Edgbaston Cricket Ground

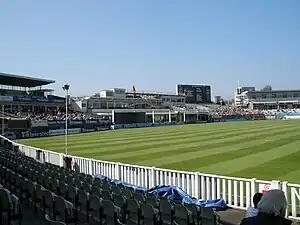
Edgbaston in 2008: the former Pavilion, Leslie Deakins and R. V. Ryder Stands, all now demolished

The first piece of development in the post-war era was the construction of the Rea Bank and the Thwaite Memorial Scoreboard in 1950. In 1956 an Indoor Cricket School was built and the Pavilion Suite was completed in the same year. By the time the William Ansell Stand opened in 1967 the facilities at Edgbaston were considered to rival those at Lord's.